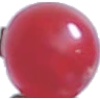
Label: Redcurrant 1